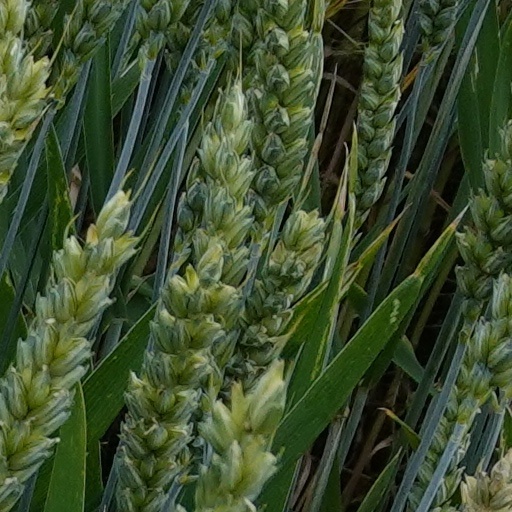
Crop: wheat